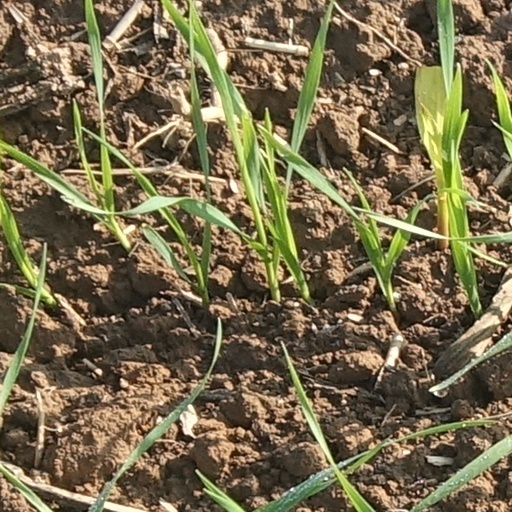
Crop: wheat